Blue hair

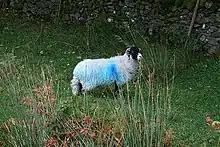
Sheep marked with blue dye

There are several breeds of dogs which may have a blue coat including the Kerry Blue Terrier, Bluetick Coonhound and Grand Bleu de Gascogne. This arises in two main ways: from a dilution or silvering of a black coat so that it is seen as blue-grey; or from a mottling or marbling effect which mixes black and white to be seen as navy blue.